Youth in the Dominican Republic

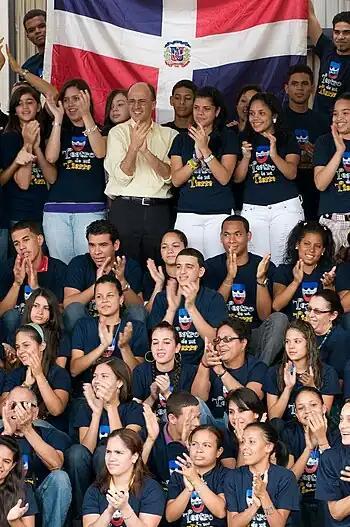
Young Dominicans in Santiago, Dominican Republic students.

Youth in the Dominican Republic constitutes just over 30% of the total population. The Dominican Republic's population at roughly eleven million people has grown tremendously with the help of the youth population. In 1960, the youth population was at 3.3 million, and by 2008, it had reached 9.5 million, with two thirds of them in urban areas of the country.